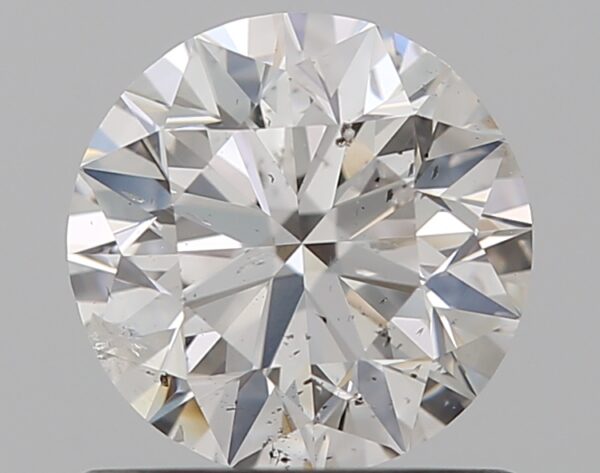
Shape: round
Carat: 0.8
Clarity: SI2
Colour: E
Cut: EX
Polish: EX
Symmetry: EX
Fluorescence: M
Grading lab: GIA
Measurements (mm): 5.88 x 5.92 x 3.71